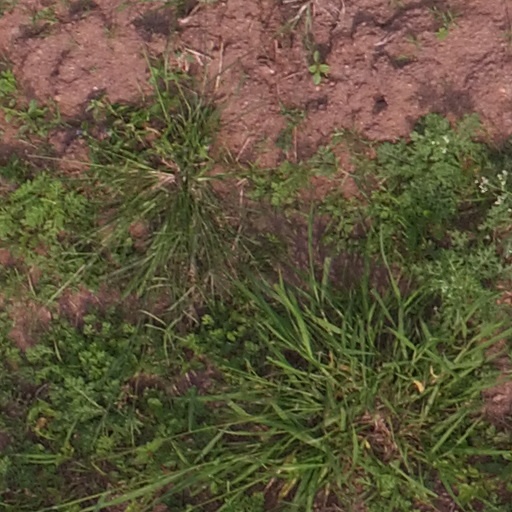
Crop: maize; corn